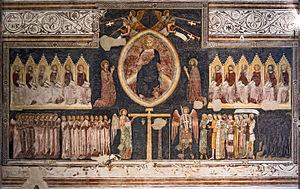
L'église Sant'Anastasia est une église gothique dominicaine située dans la vieille ville de Vérone en Italie, près du pont de pierre.
Turone di Maxio da Camenago ou Turone di Maxio ou encore Turone da Camenago et même plus simplement Turone est un peintre italien qui fut actif en région véronaise pendant la seconde moitié du Trecento.